Juan Vázquez de Mella

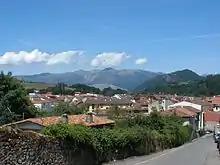
Cangas de Onís

Juan Antonio María Casto Francisco de Sales Vázquez de Mella y Fanjul was descendant to an old, though not particularly distinguished Galician family; its best known representative was a 15th-century-cardinal of Zamora. There were mostly military men among Juan's ancestors along the paternal line, related to various towns in Galicia; military were also his grandfather, Andrés Vázquez de Mella, a native of , and his father, Juan Antonio Vázquez de Mella y Varela (died 1874), born in Boimorto. The latter, rising to , proved a rather restless figure and by some was described as exaltado. The man of clear Liberal convictions, for supporting the Espartero coups he was fired from the post of administrador de aduanas in 1840 and imprisoned in 1843. Soon restored to previous post in Lugo, in 1848 he was promoted to intendente provincial in Oviedo, the same year posted to Seville and later to Málaga. In the late 1850s transferred to Covadonga, he resigned from the army in 1860, once his application to join the troops fighting in Morocco had been rejected. Active in the local Liberal realm, allegedly he declared the republic in Cangas in 1873; his son later denied that he had been a Republican.